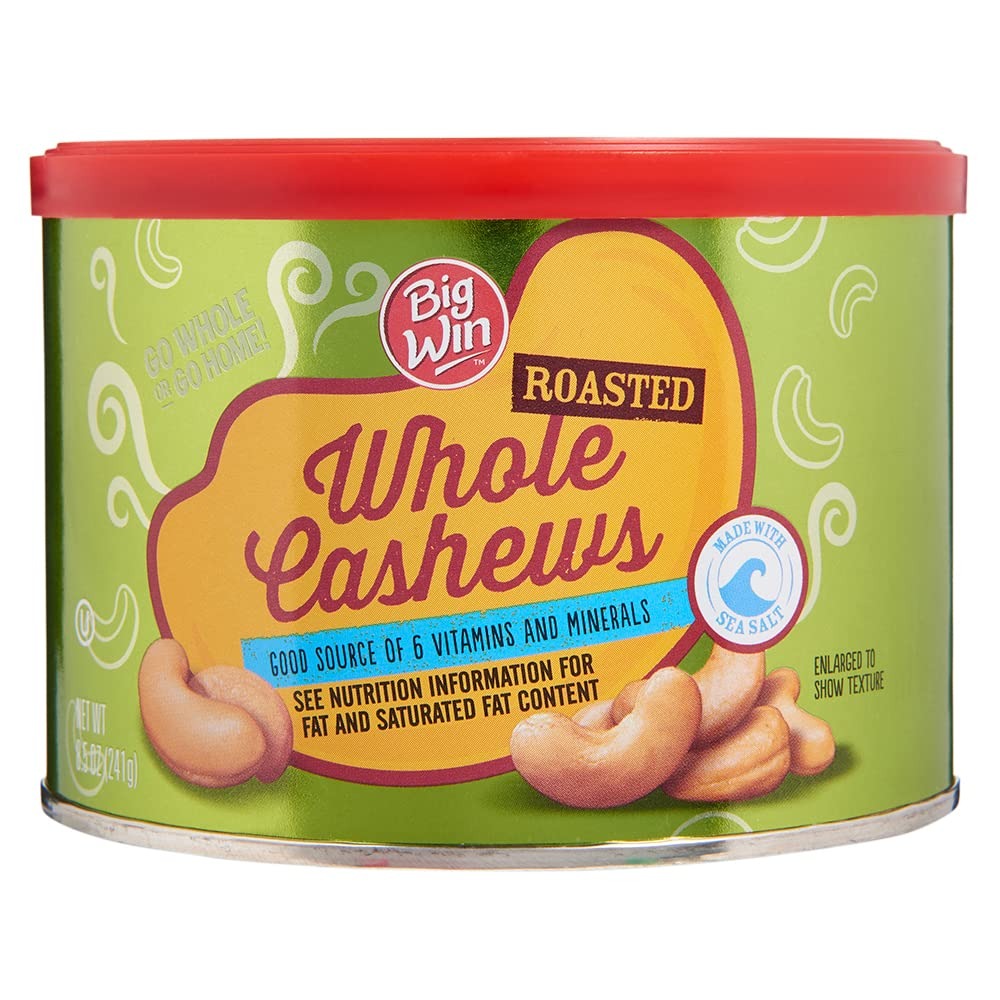
Item Name: Big Win, Whole Cashews with Sea Salt, 8.5 Ounce
Product Description: Cashews
Value: 8.5
Unit: Ounce

Price: 9.49